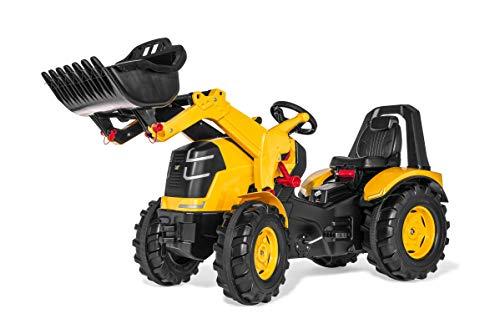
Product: Cat X-Trac Front Loader Pedal Tractor
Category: Toys & Games | Play Vehicles | Toy Vehicles
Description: Fully working front load bucket.
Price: $189.99
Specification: ProductDimensions:61x22x36inches|ItemWeight:46pounds|ShippingWeight:46.4pounds(Viewshippingratesandpolicies)|ASIN:B07NSQYTBG|Itemmodelnumber:651115|Manufacturerrecommendedage:36months-8years